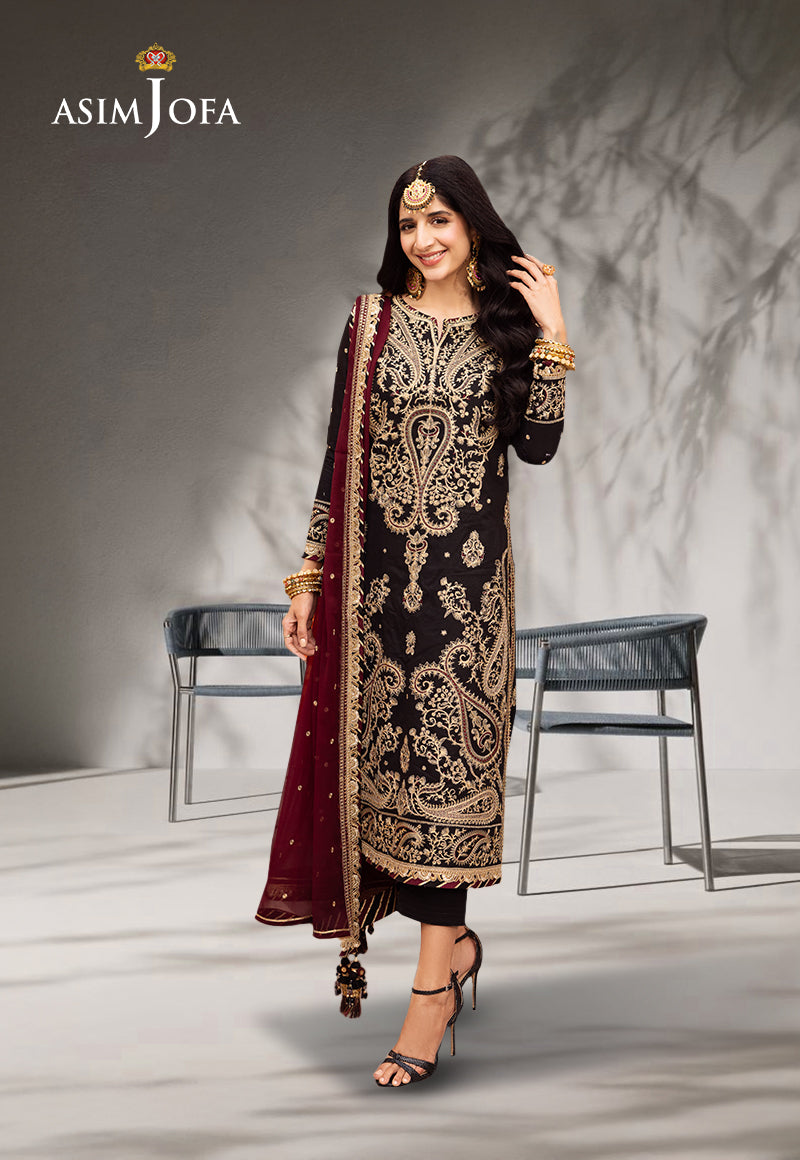
burgundy gold embroidered salwar suit